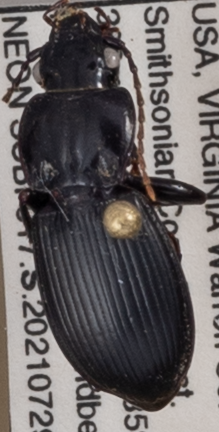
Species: Cyclotrachelus sigillatus
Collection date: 2021-07-29
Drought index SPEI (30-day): -0.54
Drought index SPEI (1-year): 0.32
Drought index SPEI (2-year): -0.24